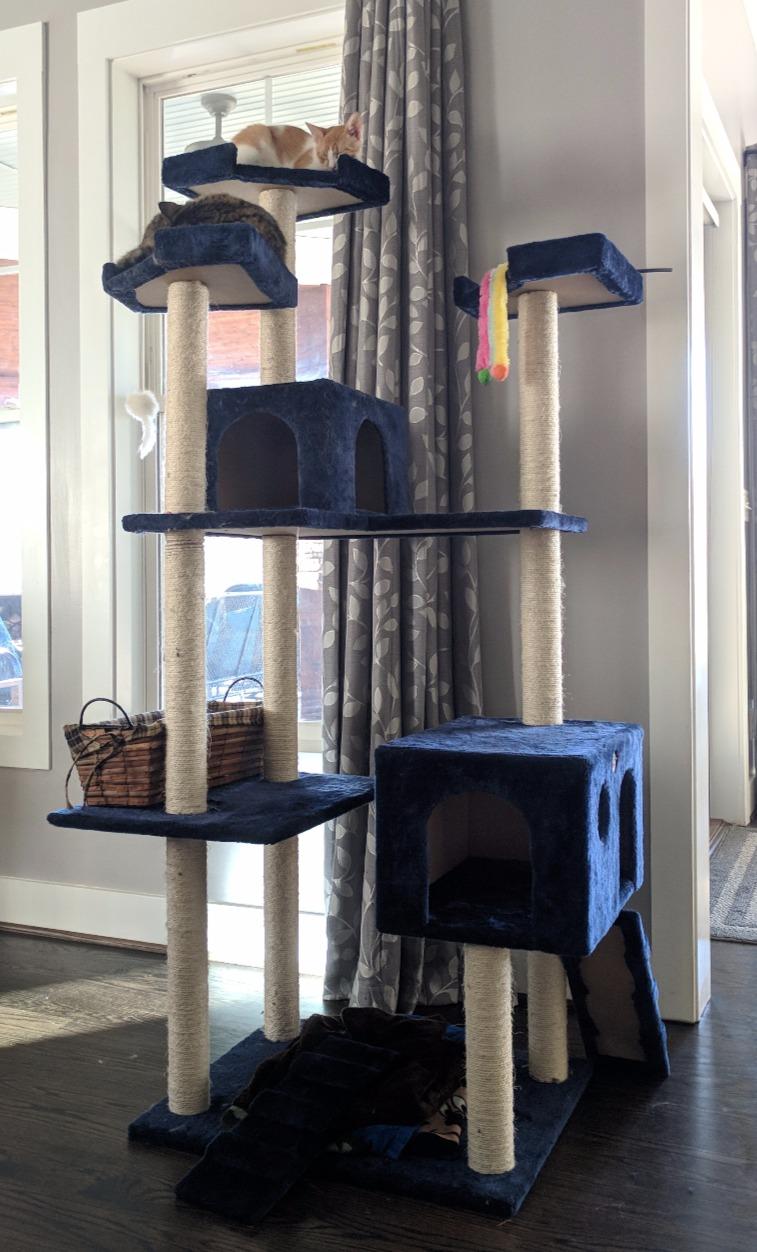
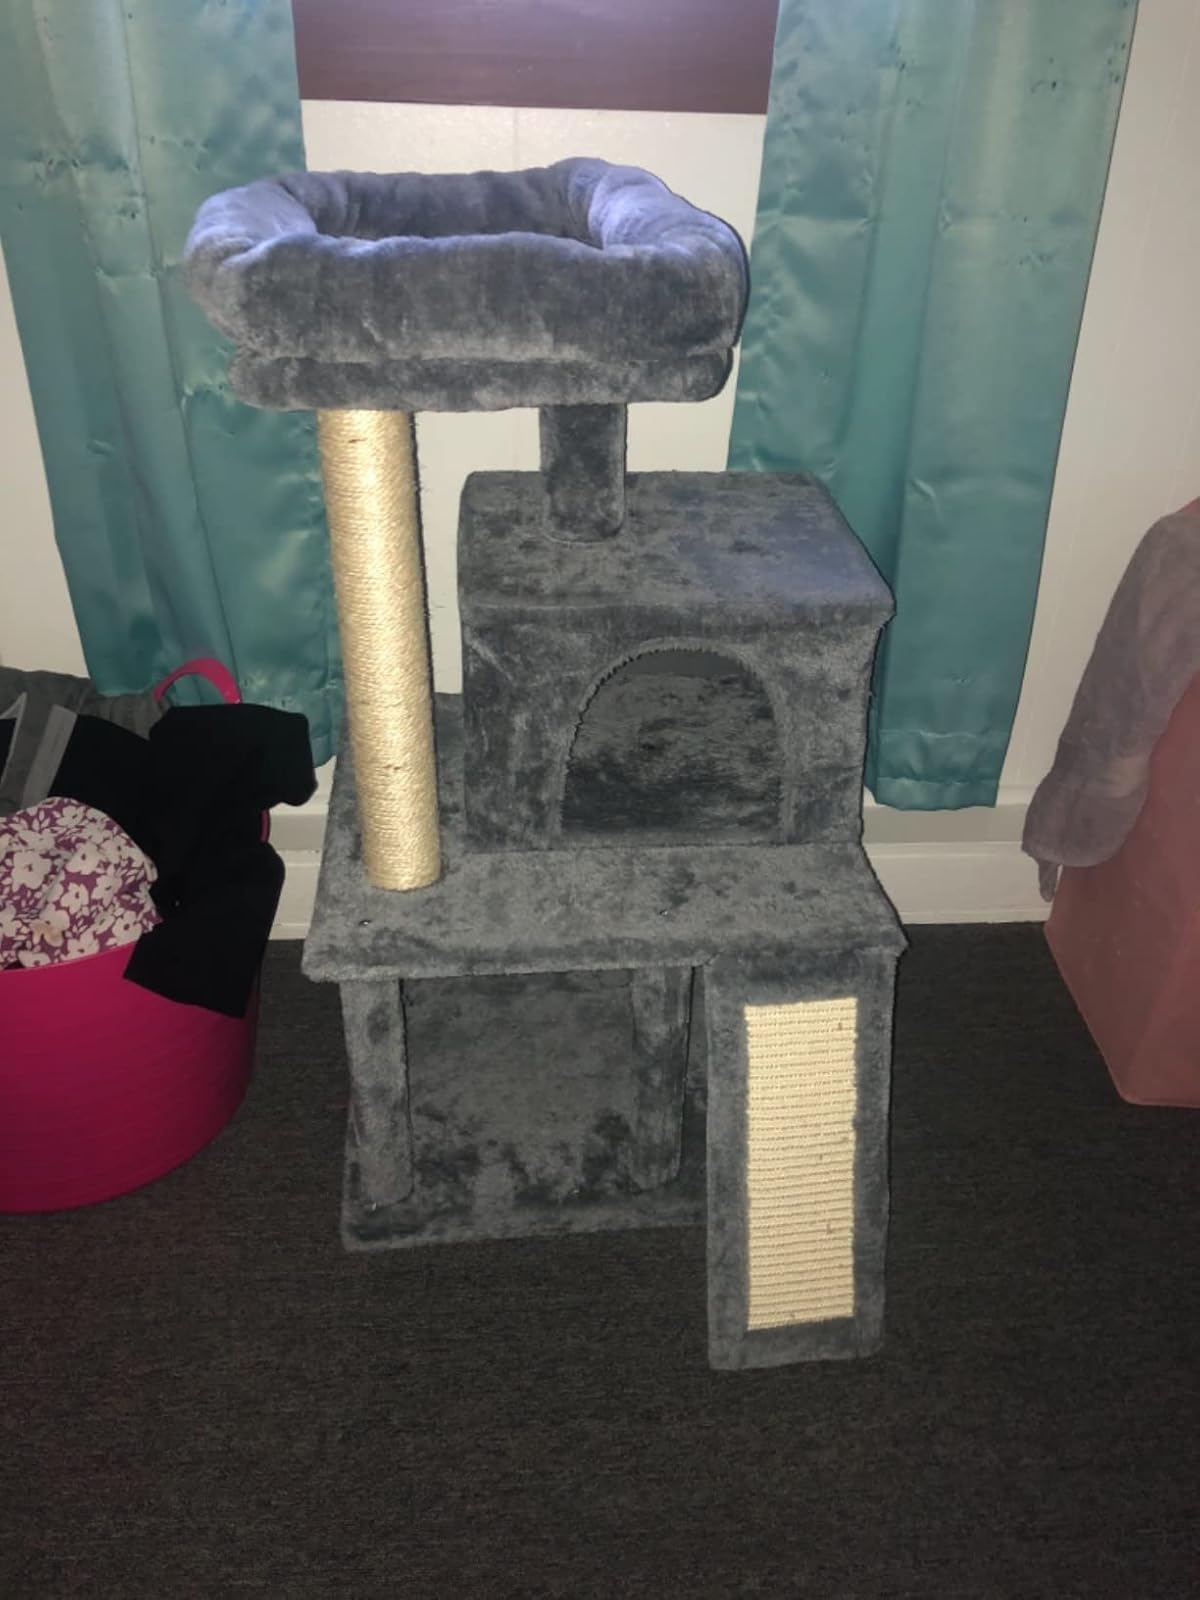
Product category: items_cat tree
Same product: no